Joe Peyronnin

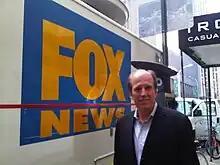
Peyronnin standing next to the first satellite truck owned by FOX News in 1995

Peyronnin was named president of Fox News (1995–1996) by NewsCorp CEO Rupert Murdoch in March 1995. Peyronnin put together an affiliate news service, produced news specials and developed plans for "Fox News Sunday" with Tony Snow. In early 1996 Murdoch hired Roger Ailes as chairman and CEO of Fox News and Cable. Ailes asked Peyronnin to stay on as president, and he described his plan to create an "alternative news channel." Ailes complained in particular about CBS News, at one point describing it as the "Communist Broadcasting System". Peyronnin resigned his position explaining to Ailes he would not do alternative journalism. He left Ailes with a core staff of producers and reporters. Al Franken wrote a brief synopsis of this period in his book "Lies and the Lying Liars Who Tell Them".